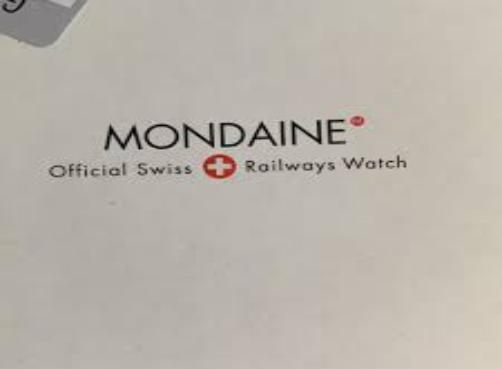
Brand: mondaine
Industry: Food